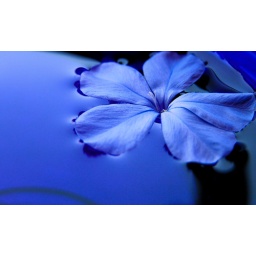
a blue flower floating on the surface tension of the water in a blue cup.